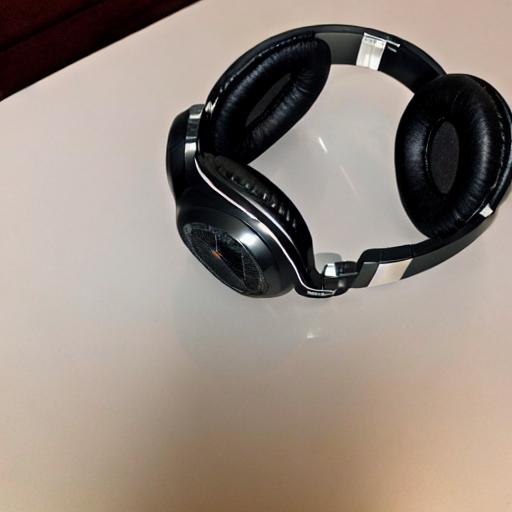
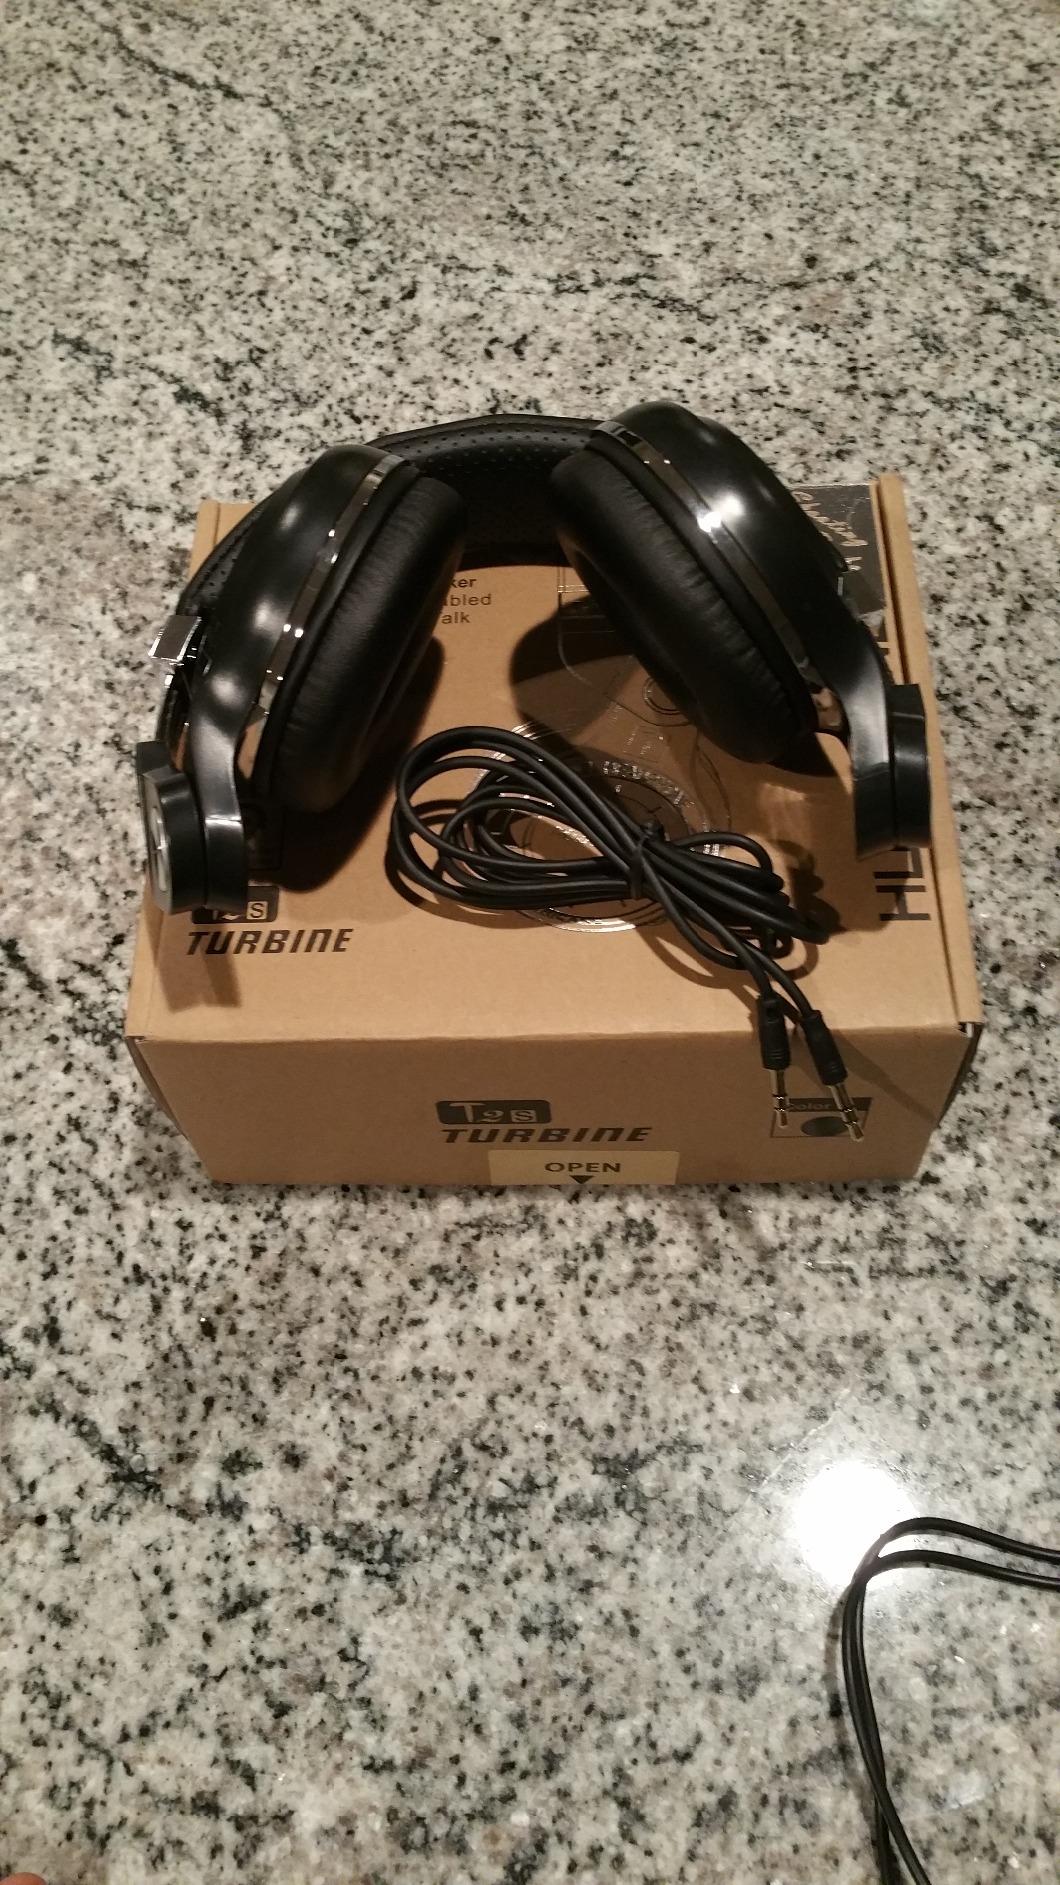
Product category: headphones
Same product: no